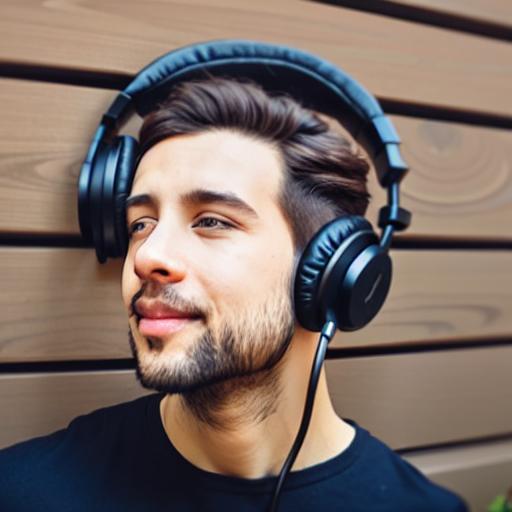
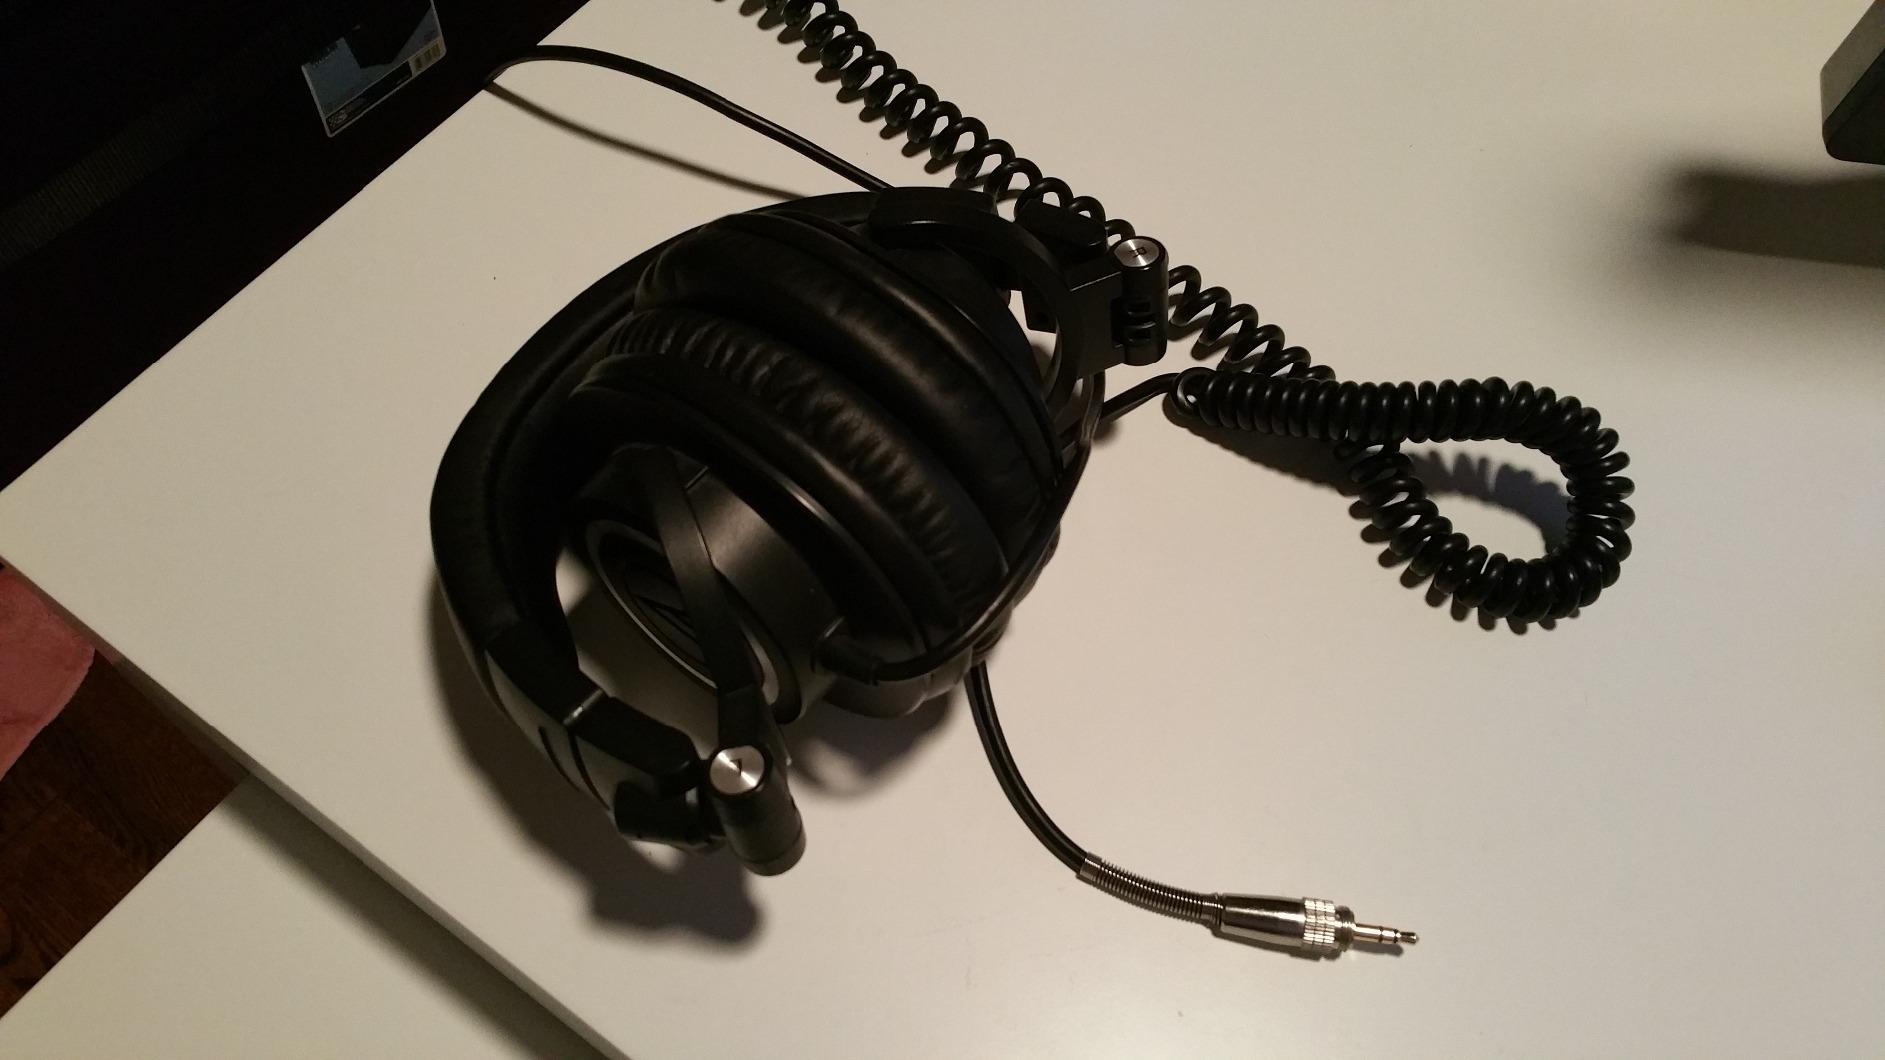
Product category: headphones
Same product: no